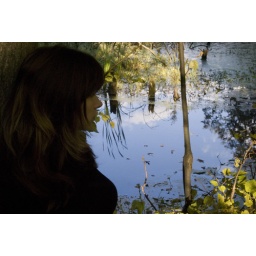
Blue sky in the water